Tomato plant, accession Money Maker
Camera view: horizontal (90 deg, fisheye); turntable rotation: 150 degrees
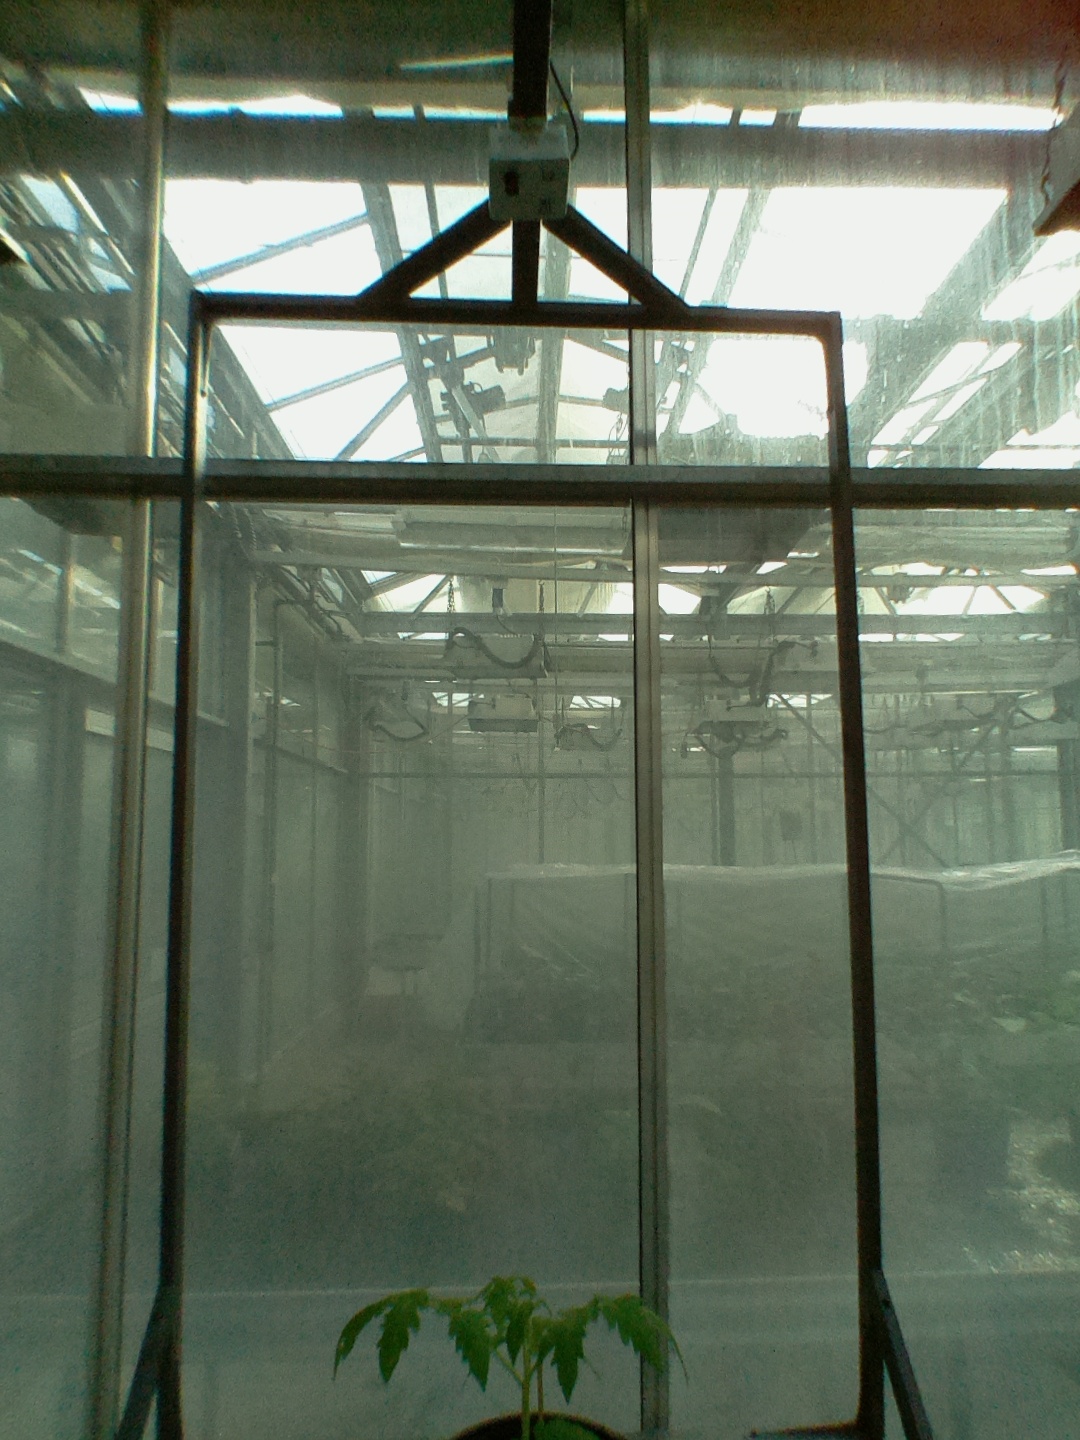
BBCH growth stage 13: 6 of true leaves visible